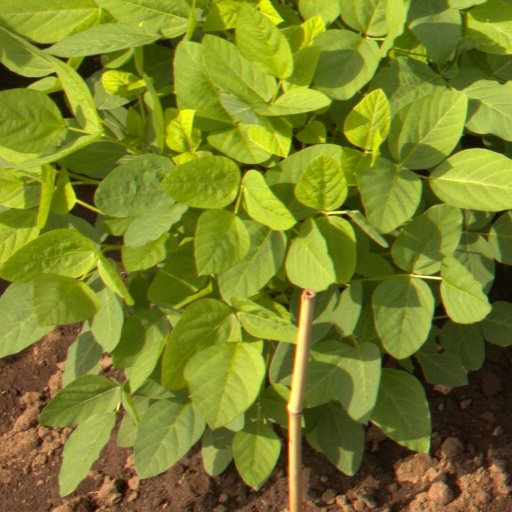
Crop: soybean